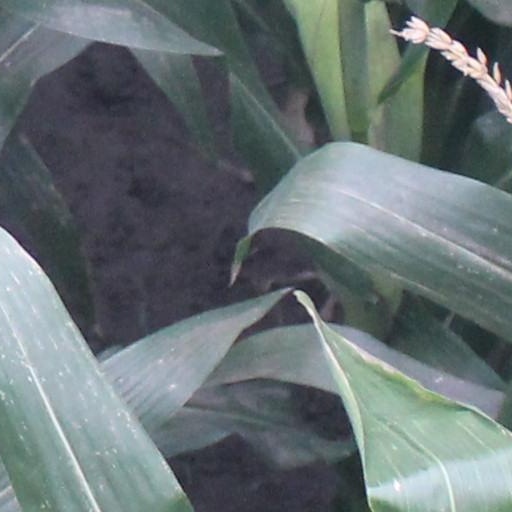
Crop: maize; corn